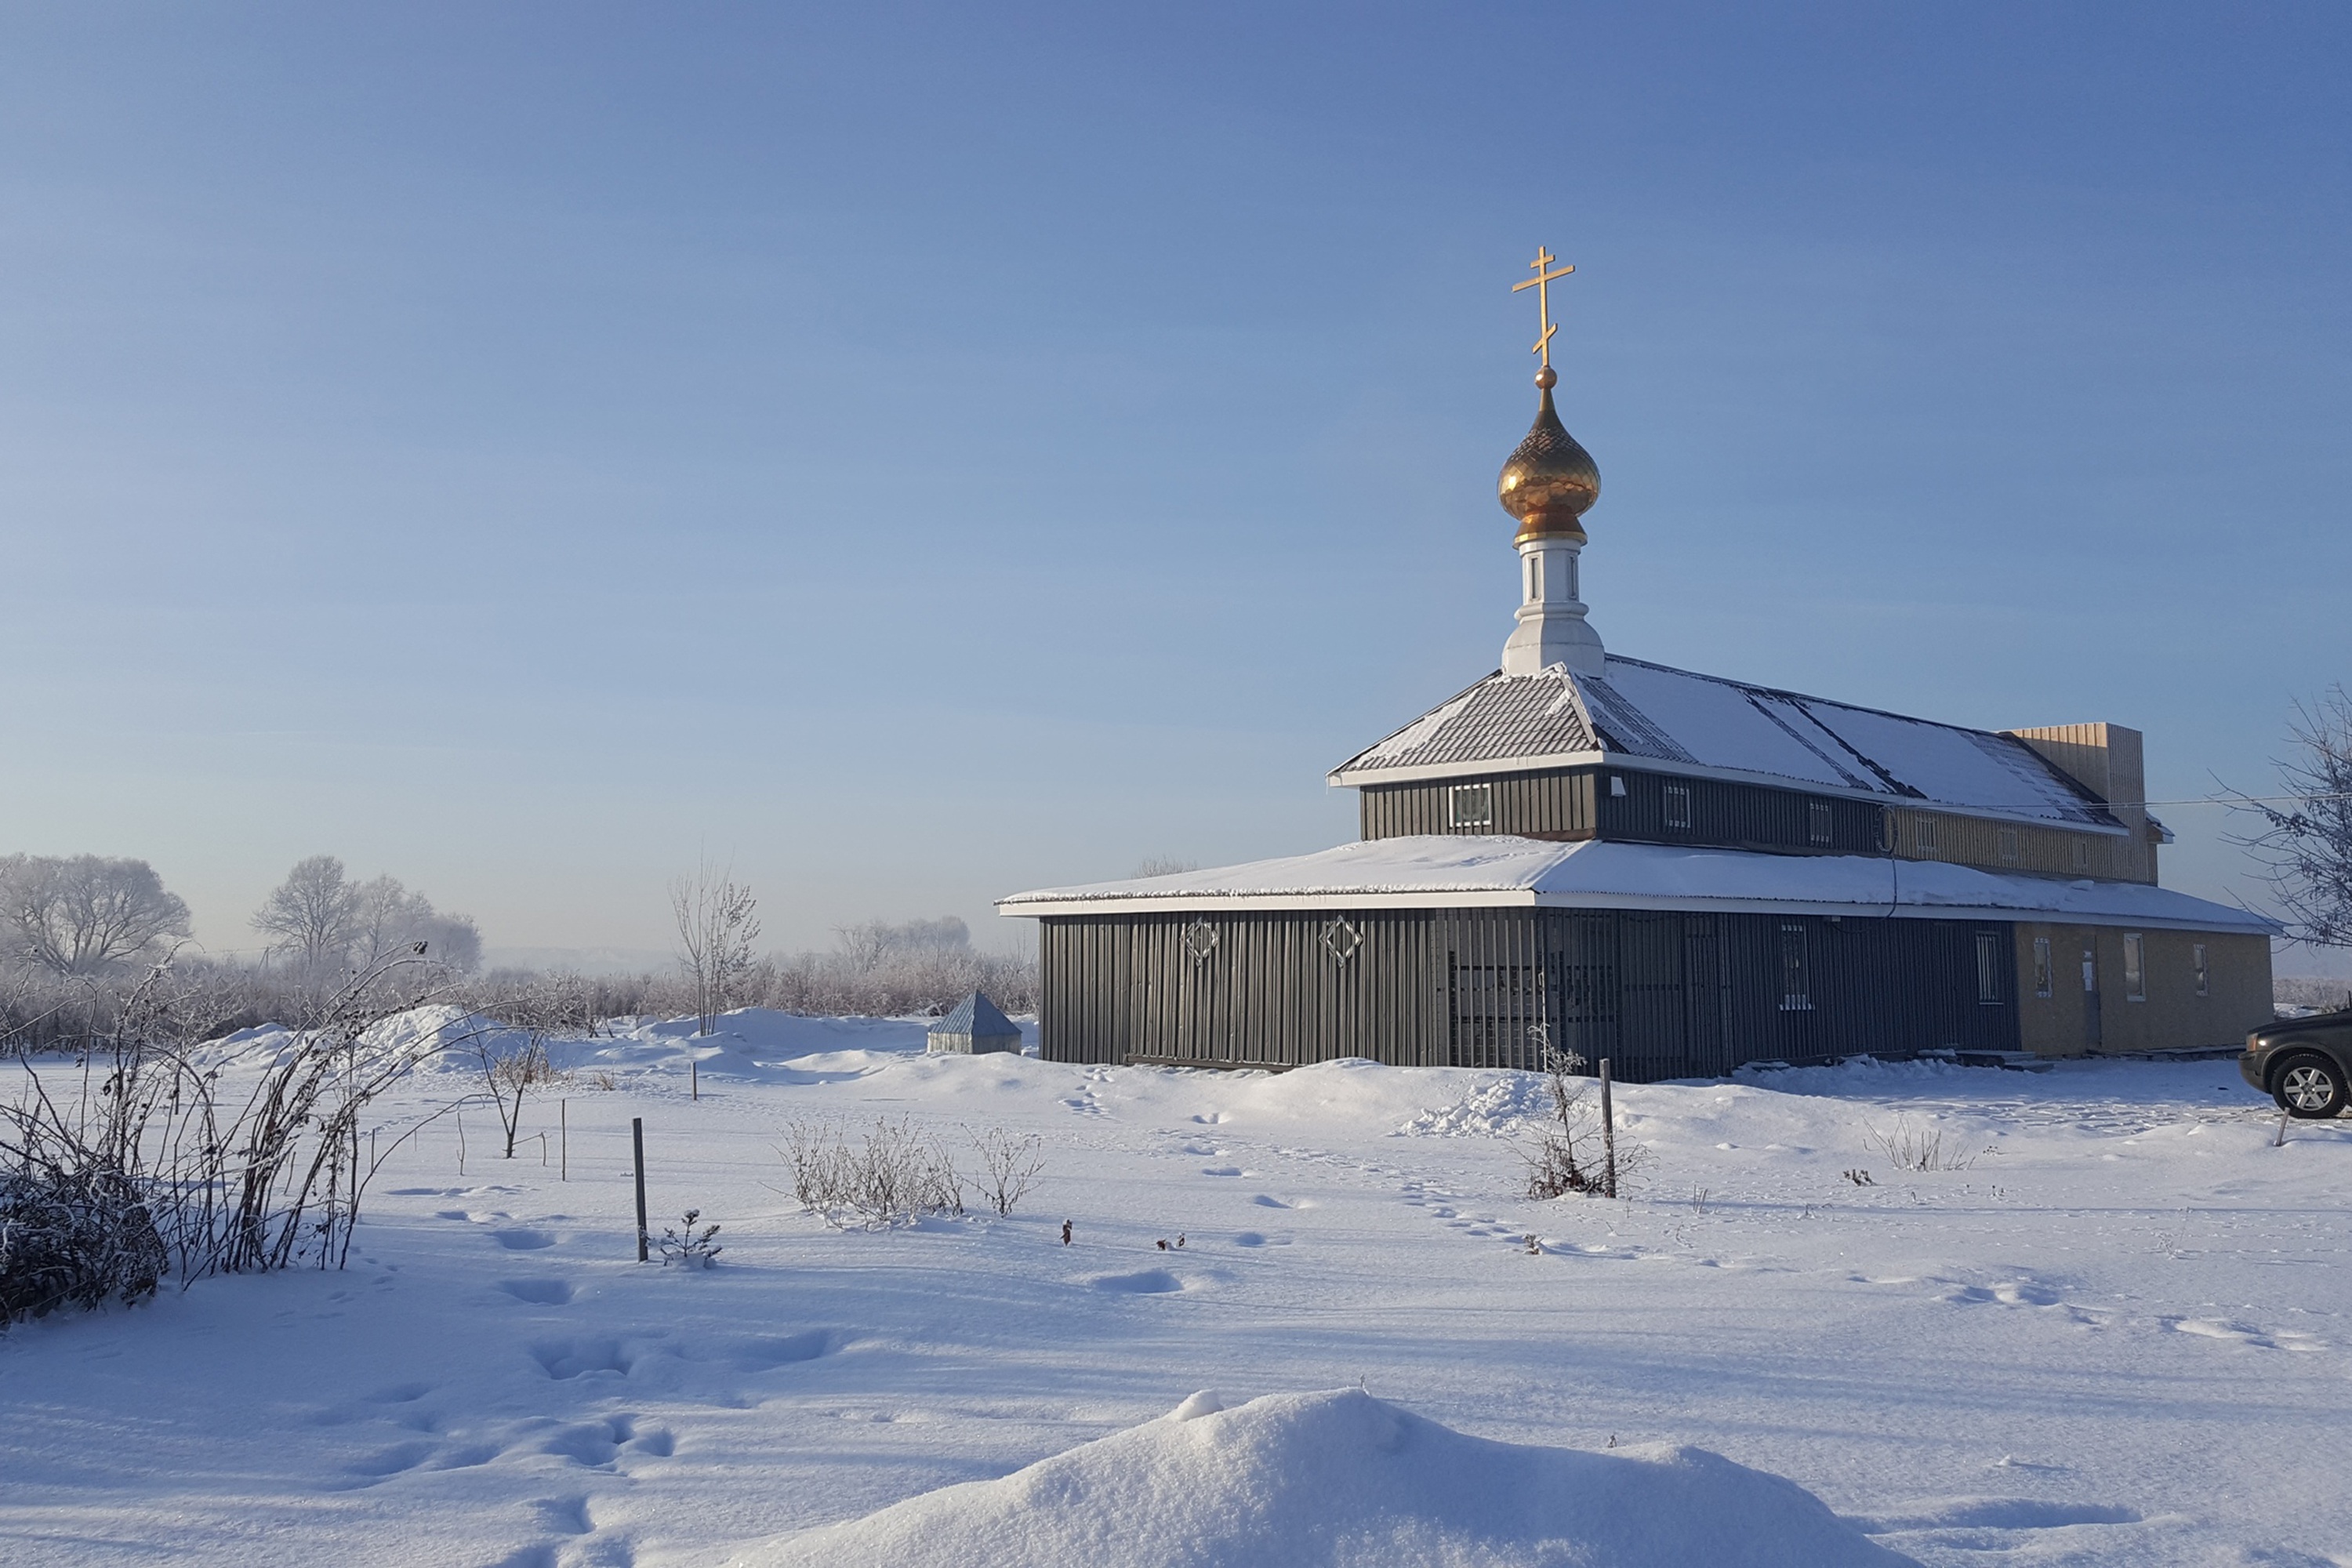
winter, snow, frost, cold, city, trees, branches, outdoors, white, wintry, snowfall, mysterious, nature, landscape, calm, scenic, freezing, roof, finial, church, place of worship, precipitation, holy places, ice cap, winter storm